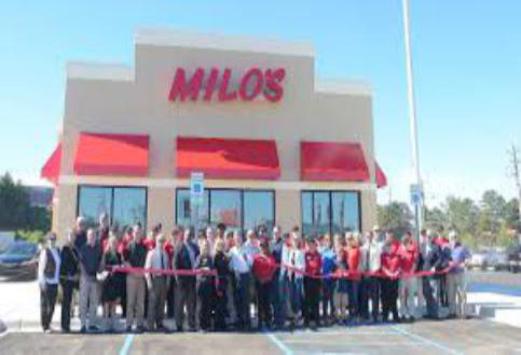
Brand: milo's hamburgers
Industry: Food